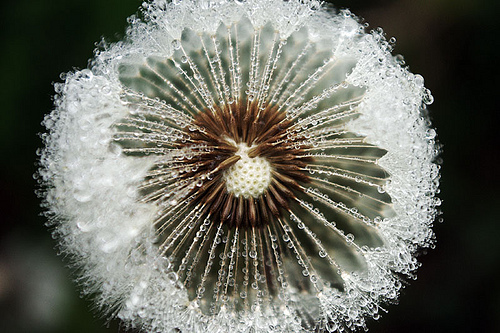
Flower: dandelion